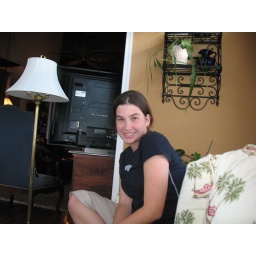
Becca is shown here relaxing at the Glicksteins' house in RIchmond after a looong road trip ...